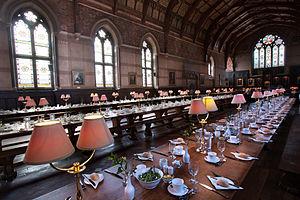
"Keble College est un collège de l'Université d'Oxford, créé en 1870 par Edward Pusey en hommage à John Keble. Le collège est situé sur Parks Road, près du ""University Museum"" et des parcs de l'université.